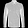
Label: Shirt